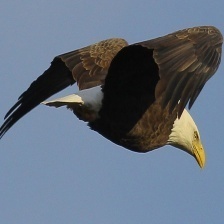
Species: BALD EAGLE
Scientific name: HALIAEETUS LEUCOCEPHALUS